Mike Stefanik

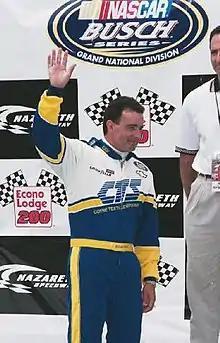
Stefanik at Nazareth Speedway in 2000

Michael Paul Stefanik (May 20, 1958 – September 15, 2019) was an American professional stock car racing driver. He competed mainly in the NASCAR Whelen Modified Tour, but also made appearances in the Busch Grand National series and the Craftsman Truck Series. A seven-time champion in the Modified series, Stefanik was named the second greatest NASCAR Modified driver of all-time in 2003. His nine total championships (two in the Busch North Series) tie him with Richie Evans for the most in NASCAR history. Stefanik is a member of the 2021 NASCAR Hall of Fame class.